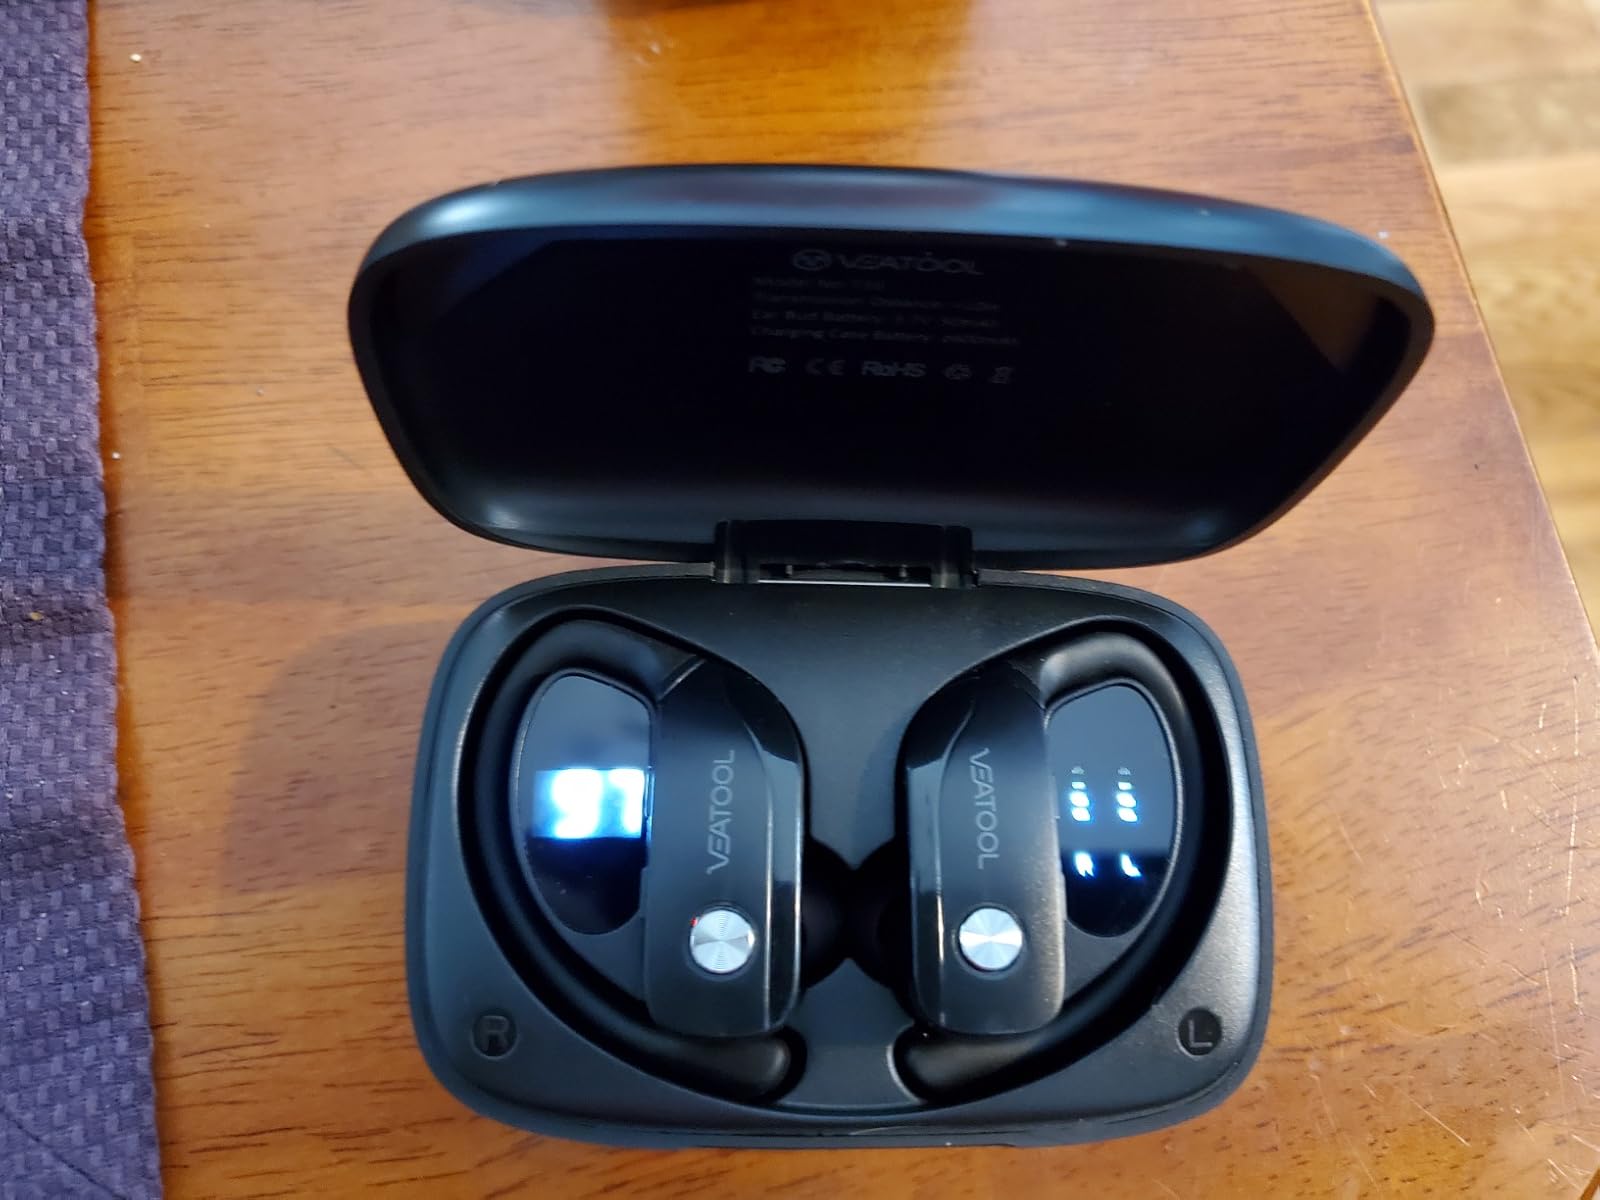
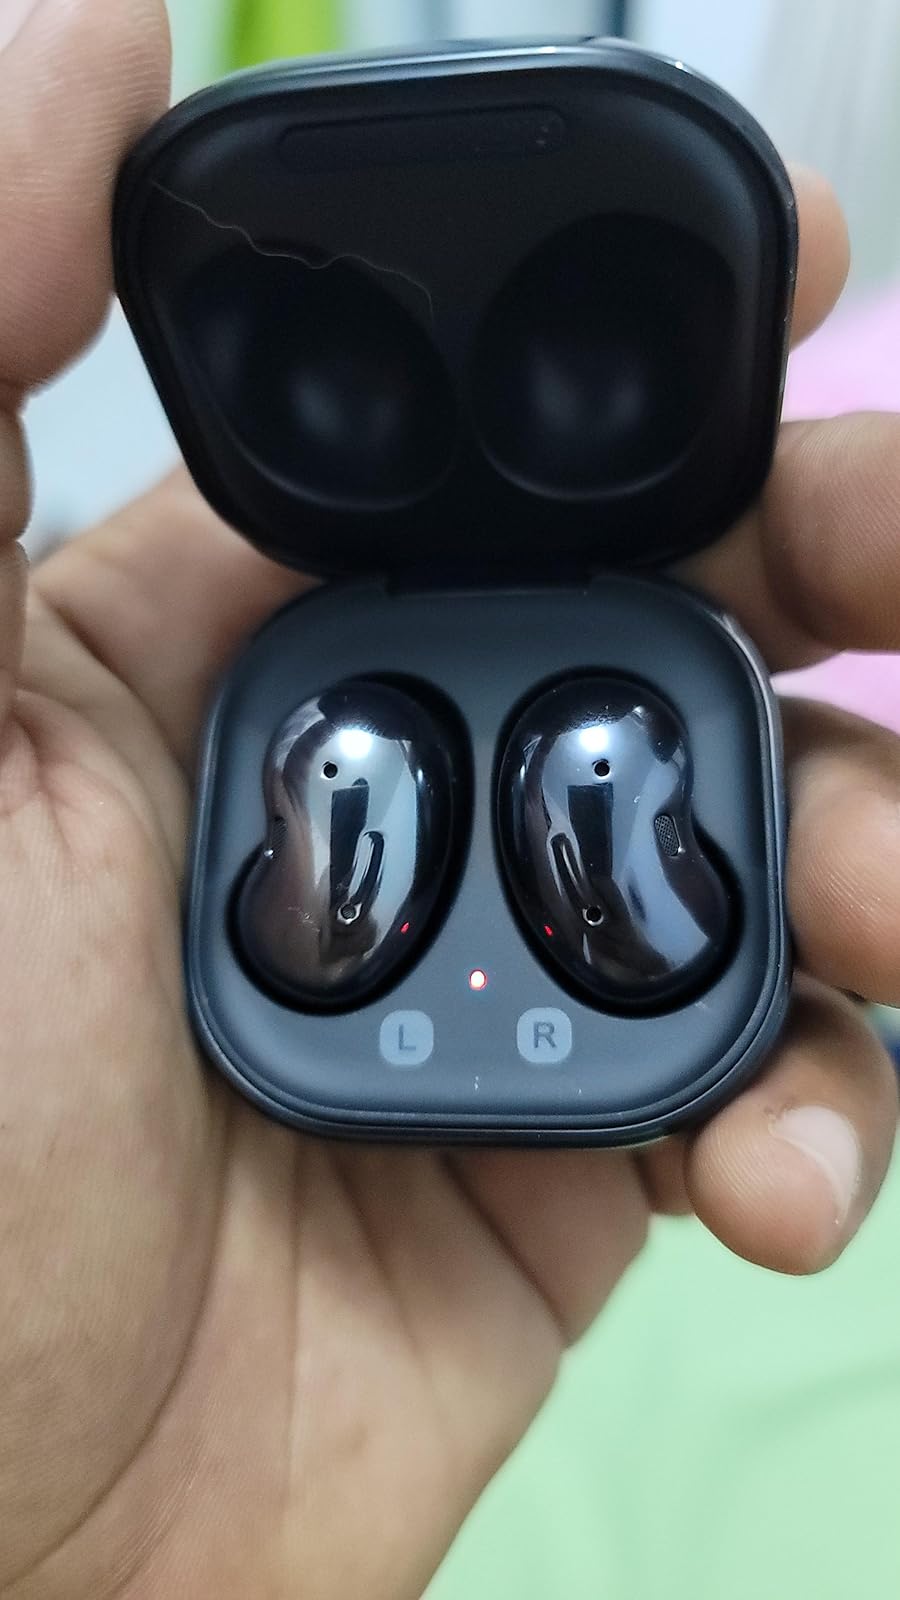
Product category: earbuds
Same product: no